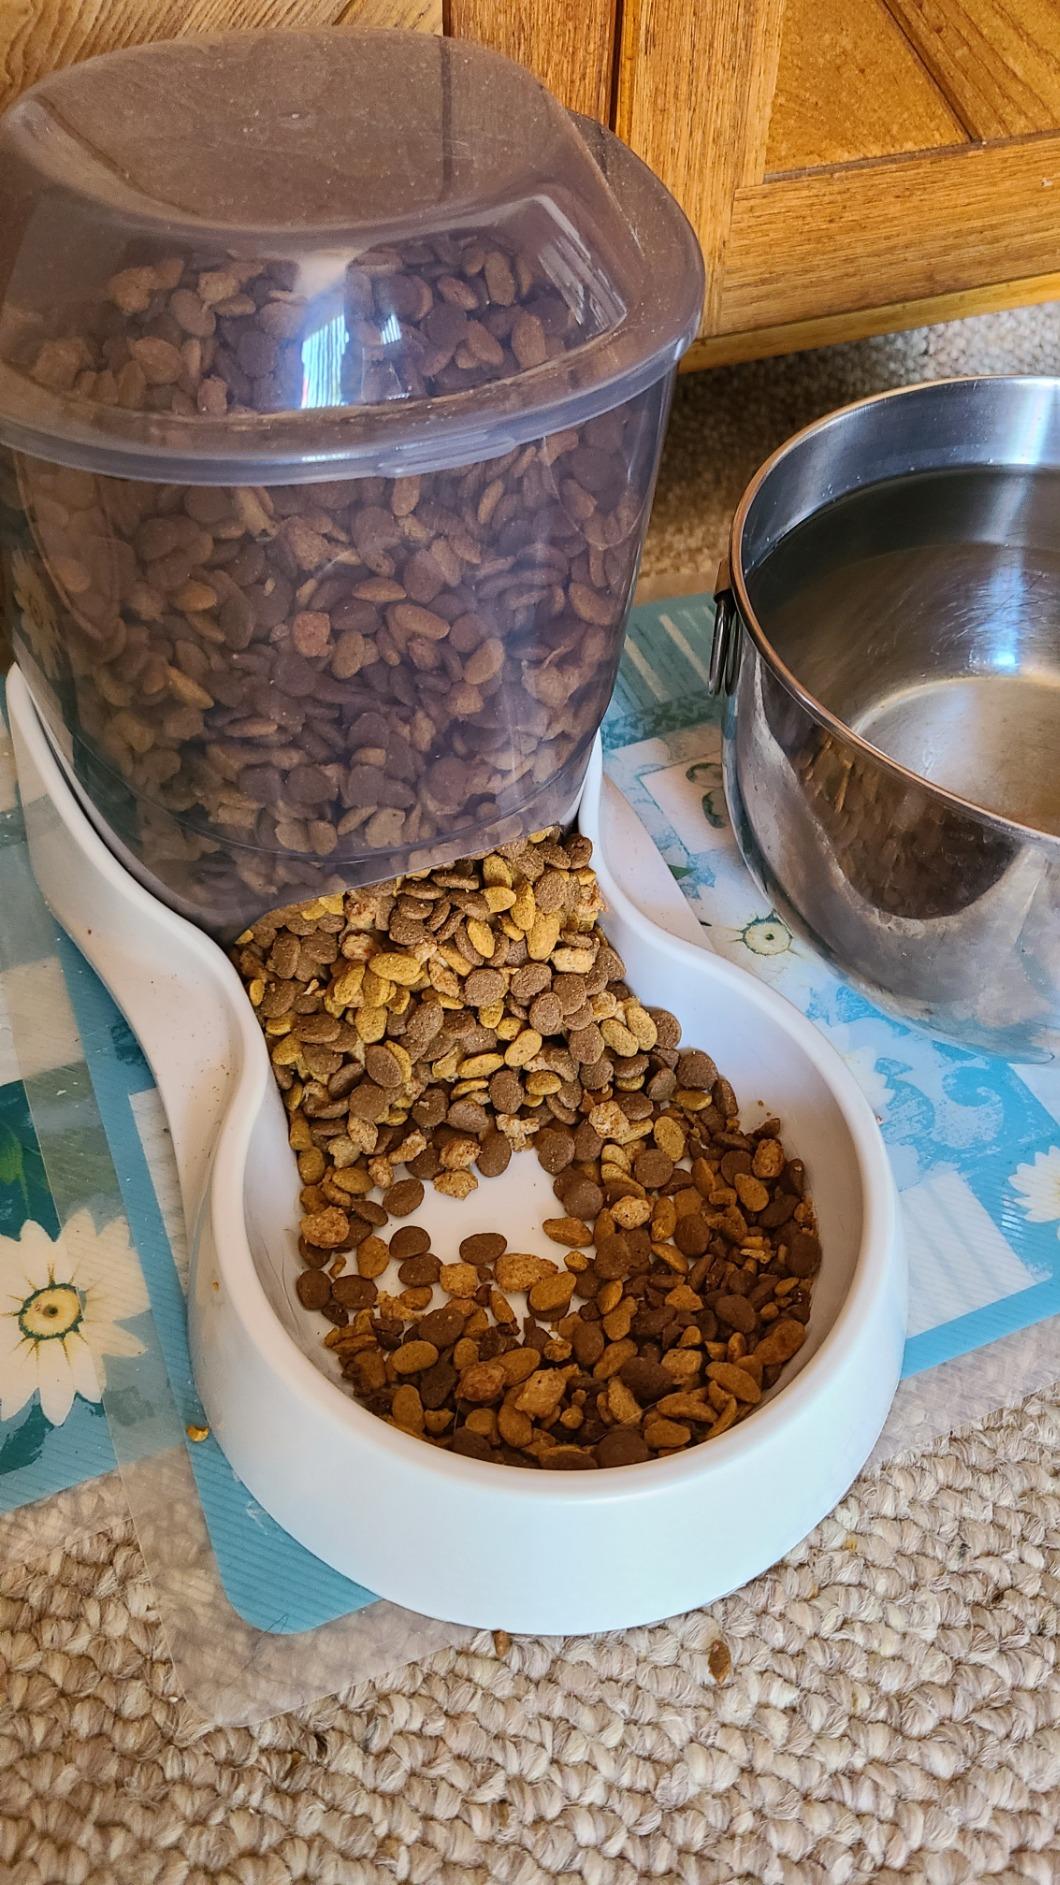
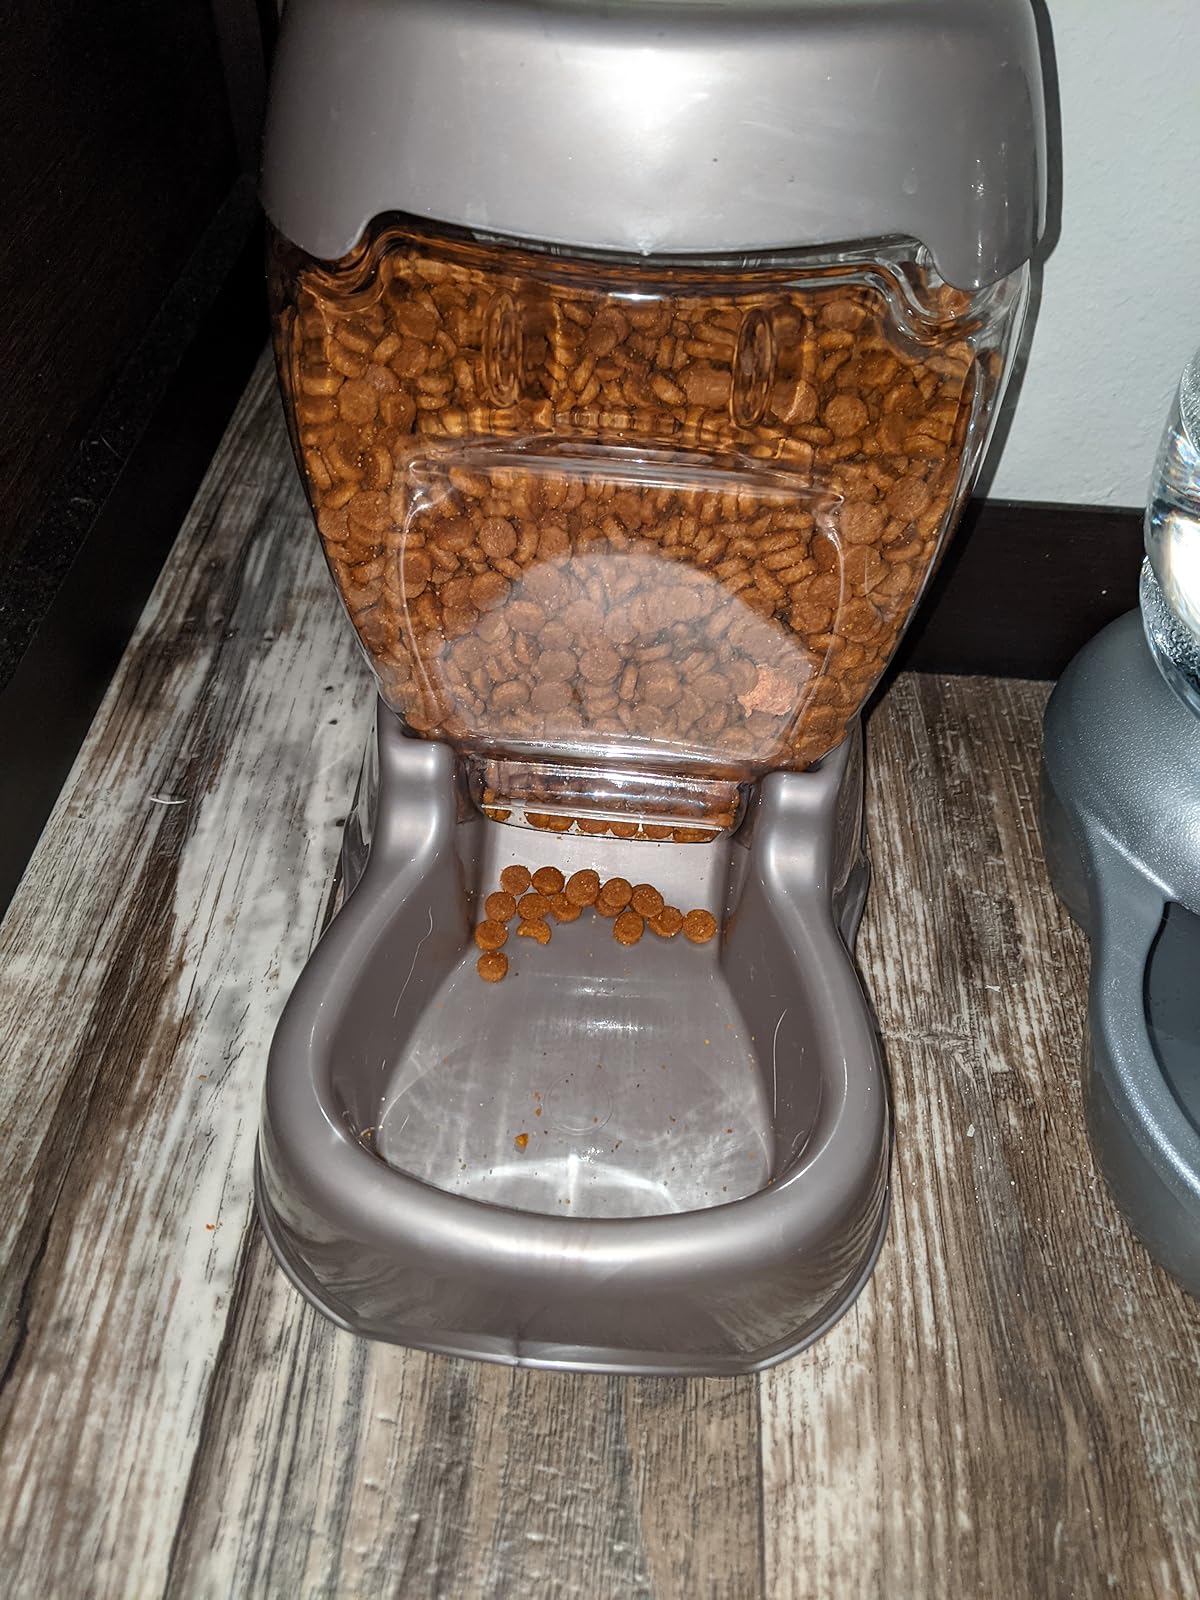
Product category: items_feeder
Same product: no